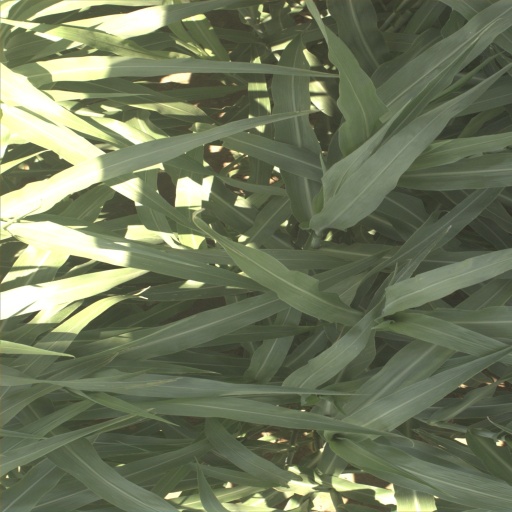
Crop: sorghum